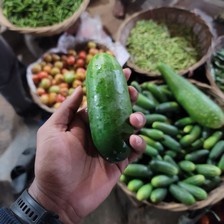
Label: cucumber